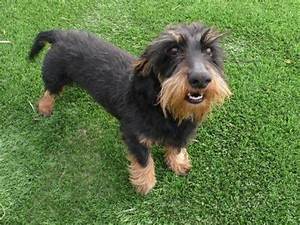
Label: dog